Rodrigo González de Lara

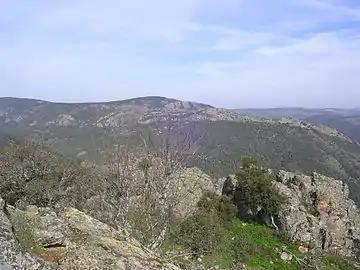
Despeñaperros Pass, through which Rodrigo led half the king's army in 1133.

In late May 1133 Rodrigo commanded half of the royal army marching out from Toledo. The army was divided "because there was not enough drinking water ... nor was there enough grass to feed the animals." Rodrigo led his forces through the Despeñaperros Pass. The two armies traversed uninhabited territory for fifteen days before meeting before the enemy castle at Galledo. Thereafter the army followed same route as in the previous year: the Guadalquivir valley as far as Seville, but then continued on to Jerez de la Frontera, which was sacked, and Cádiz, whose countryside was terrorised. The army returned to Toledo by late summer with a vast booty of camels, horses, cattle, sheep, and goats. In July 1135 Alfonso gave him and Rodrigo Martínez some properties confiscated from another rebel, the Asturian Gonzalo Peláez. One historian believes he regained the long lost fief of Asturias de Santiallana at about this time.